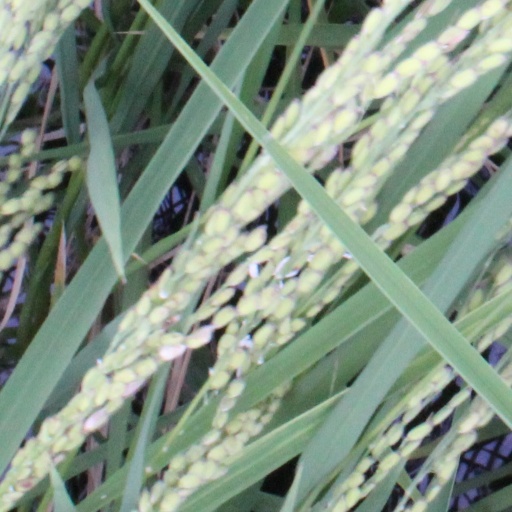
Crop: rice